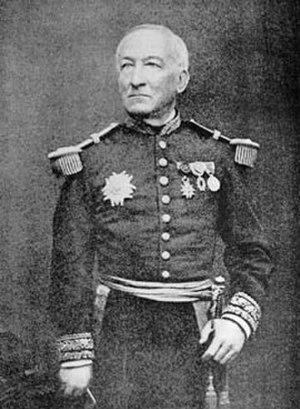
Jean Philippe Ernest de Fauque de Jonquières, né le 3 juillet 1820 à Carpentras et mort le 12 août 1901 à Mouans-Sartoux, est un amiral, mathématicien et homme de lettres français.